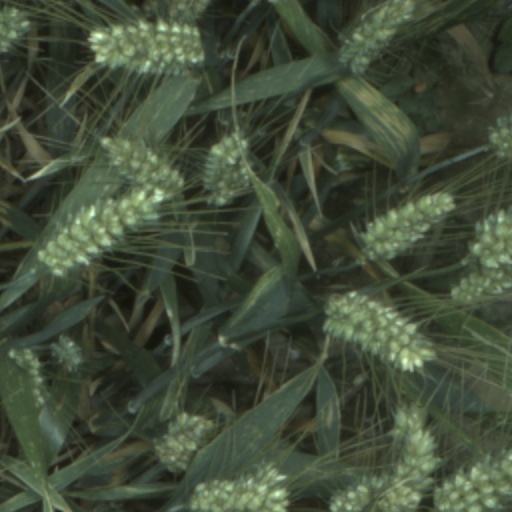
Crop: wheat